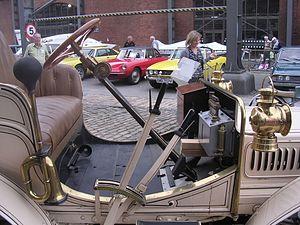
Rolls-Royce 10 HP est le premier modèle d'automobile construit en 1904 par Henri Royce sous la marque " Royce Company " deux ans avant la fondation de la marque Rolls-Royce. Ce modèle avant-gardiste en matière de très grande fiabilité motive Henri Royce et Charles Rolls pour s'associer et fonder la marque de légende Rolls-Royce.